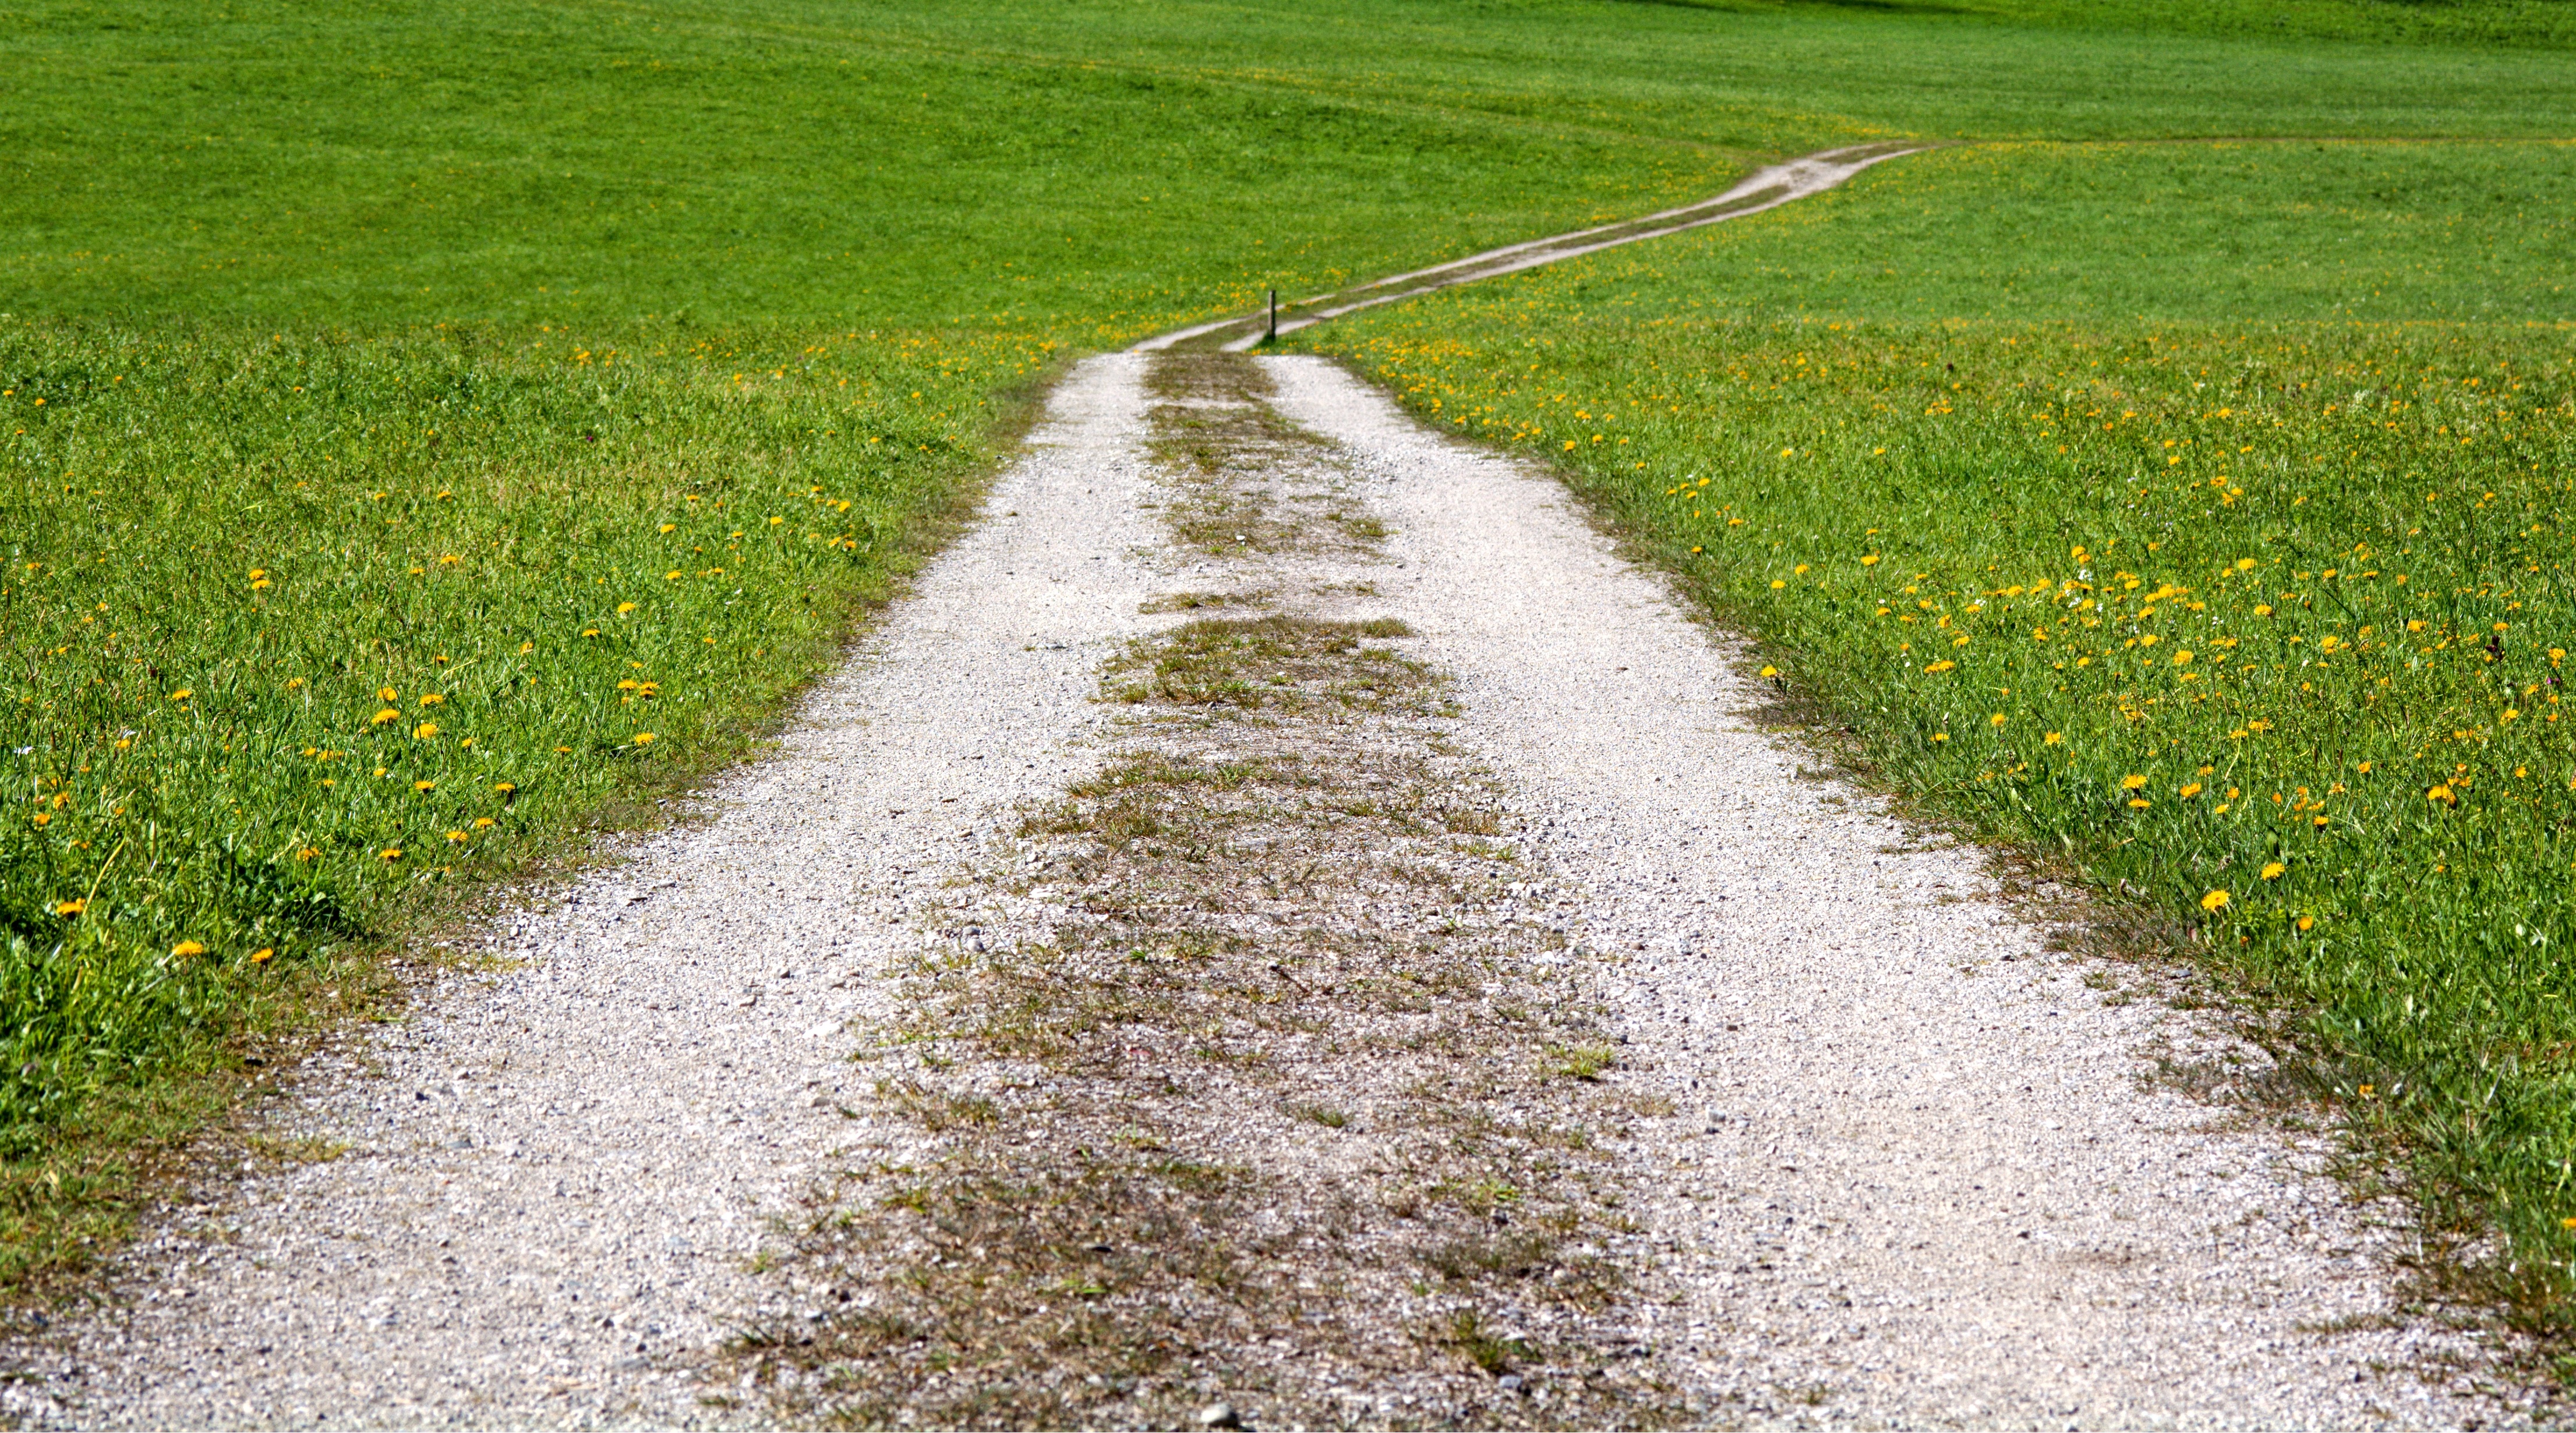
nature, grass, track, road, hiking, trail, field, lawn, meadow, prairie, asphalt, walkway, dirt road, walk, green, pasture, soil, agriculture, lane, waterway, grassland, infrastructure, shrub, wide, away, distant, rural area, flooring, road surface, landscape way, grass family